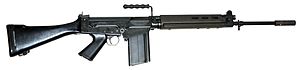
FN FAL
FN FAL
Fusil Automatique Léger eller FAL er en automatriffel i kaliber 7.62 x 51 mm NATO, fremstillet af FN Herstal under den kolde krig. Den blev brugt af af mange NATO-lande og enkelte andre lande.